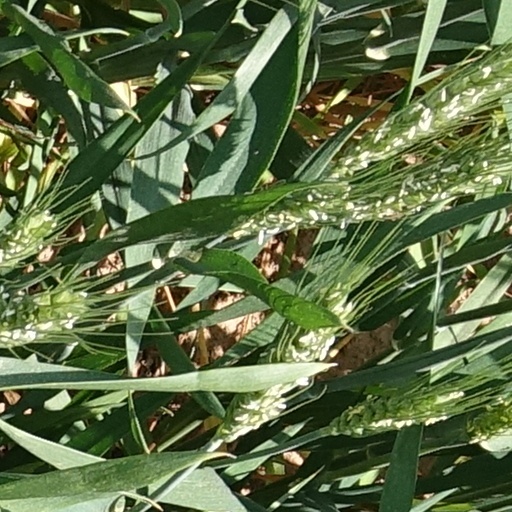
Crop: wheat